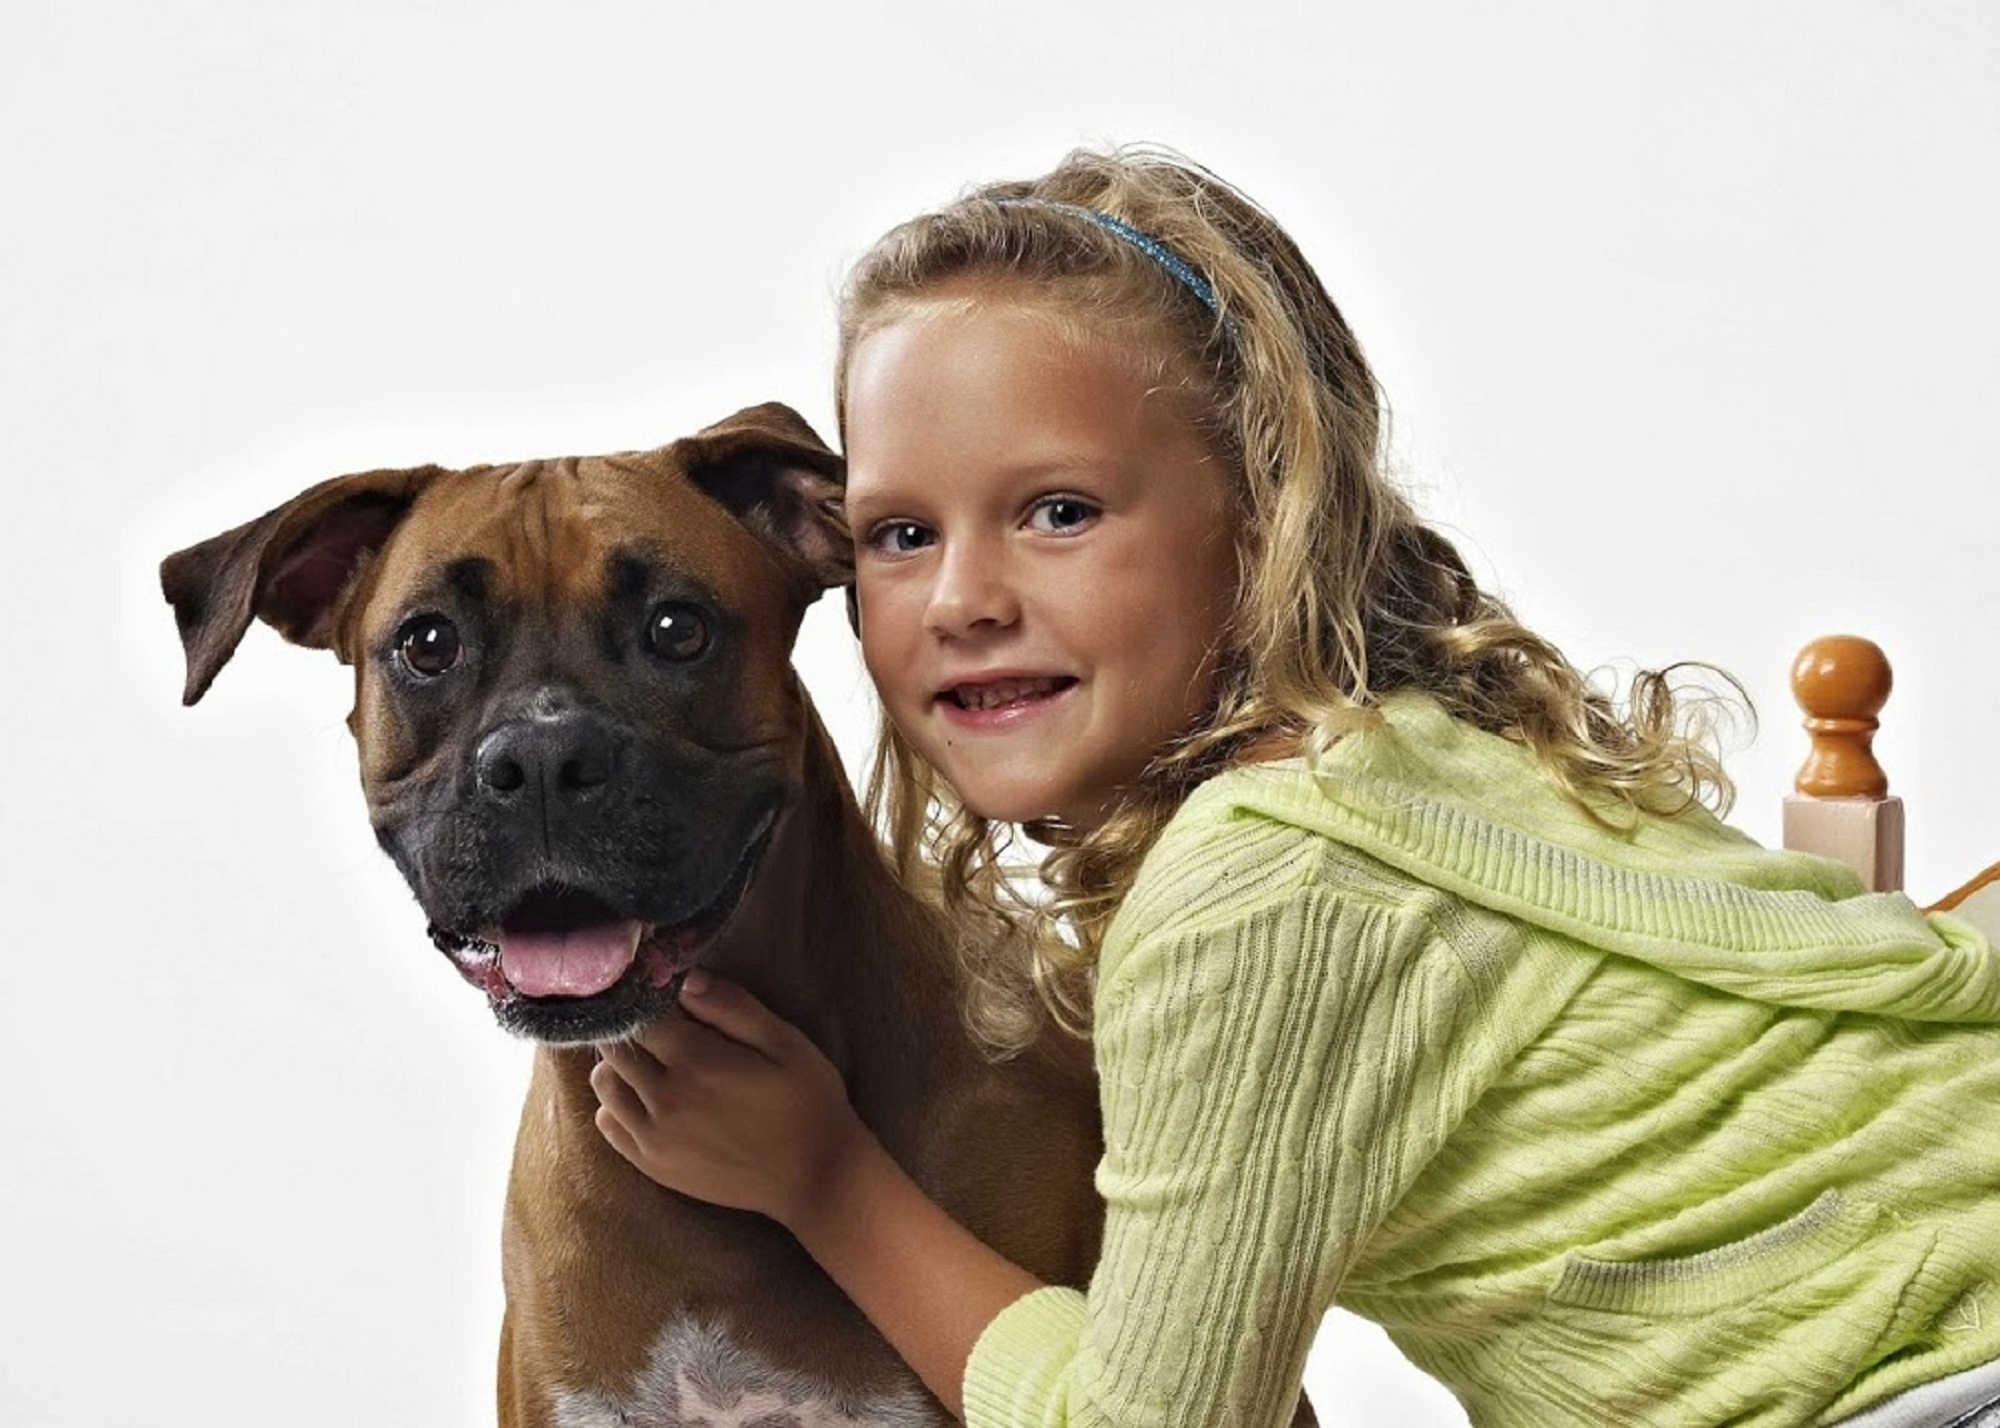
man, person, people, girl, woman, technology, white, camera, photography, vintage, photographer, retro, puppy, dog, cute, film, photo, summer, male, female, sign, love, heart, portrait, young, red, symbol, lens, equipment, studio, mammal, child, professional, set, black, lifestyle, christmas, smiling, smile, card, cheerful, video, fun, design, happy, happiness, women, picture, digital, skin, riviera, shot, day, icon, florida, adult, hobby, journalist, photographic, take, taking, copy, sensuality, dog like mammal, dog crossbreeds, danharris